Romeo Elton

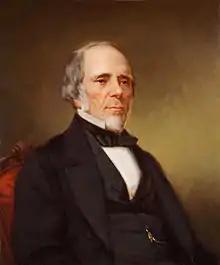
1863 portrait by James Sullivan Lincoln

Romeo Elton (1817–1889) was an American academic, minister, and author. A trained Baptist minister, he taught at Brown University as a professor of Latin and Greek Languages from 1825 to 1845.